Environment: real
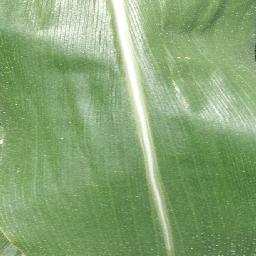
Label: healthy